Sruthi Hariharan

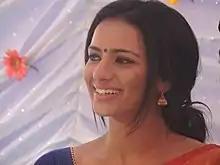
Sruthi Hariharan in 2020

Sruthi Hariharan (born 2 February 1989) is an Indian actress who primarily appears in Kannada and Tamil films. Sruthi is a recipient of a National Film Award, three Filmfare Awards South and one Karnataka State Film Awards.